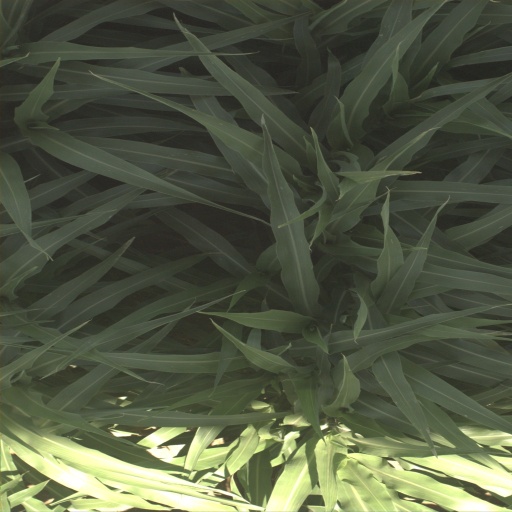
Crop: sorghum